Ashikaga Ujimitsu

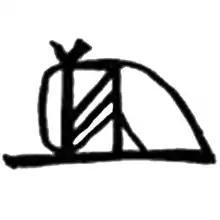
Ashikaga Ujimitsu's signature ("kaō")

Ujimitsu became "Kantō Kubō" at the age of nine when his father suddenly died at the age of 29 during an epidemic. Because of his extremely young age, he was given Uesugi Noriaki as a regent and Rinzai Zen priest Gidō Shūshin as a tutor. (Noriaki however died the following year and was replaced by his son Yoshinori.) Immediately after Ujimitsu's accession to power, Uesugi Noriaki left Kamakura for Kyoto to represent the "Kantō kubō" at Ashikaga Yoshimitsu's accession ceremony. Taking advantage of his absence, some Musashi families, led by the Kawagoe and the Takasaka clans, revolted against Ashikaga rule in the so-called , and were soon joined by Shimotsuke Province's Utsunomiya clan. The Uesugi however remained faithful and defeated the coalition.